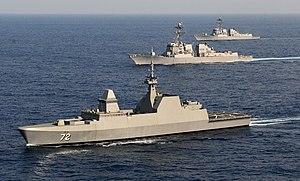
Le RSS Stalwart est une frégate furtive de la classe Formidable de la marine de la République de Singapour.